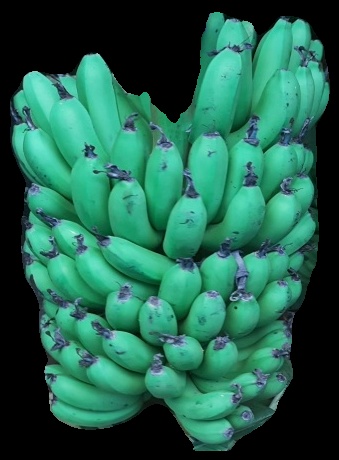
Variety: pachbale
Grade: grade1